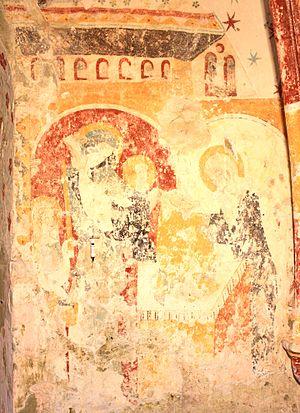
Suisse, canton de Vaud, Daillens, clocher du temple, peintures médiévales du 13e siècle. Elles n’ont subi presque aucune transformation et sont proches de ce qu’elles étaient à l’époque. Paroi orientale, à gauche de la fenêtre axiale, scène biblique.
Le temple de Daillens est un temple protestant situé dans la commune vaudoise de Daillens, en Suisse.